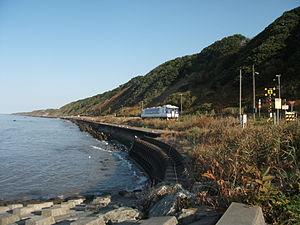
La ligne principale Hidaka est une ligne ferroviaire de la compagnie JR Hokkaido située sur l'île d'Hokkaidō au Japon. Elle relie la gare de Tomakomai à la gare de Samani. La majeure partie de la ligne est actuellement fermée et remplacée par des bus.